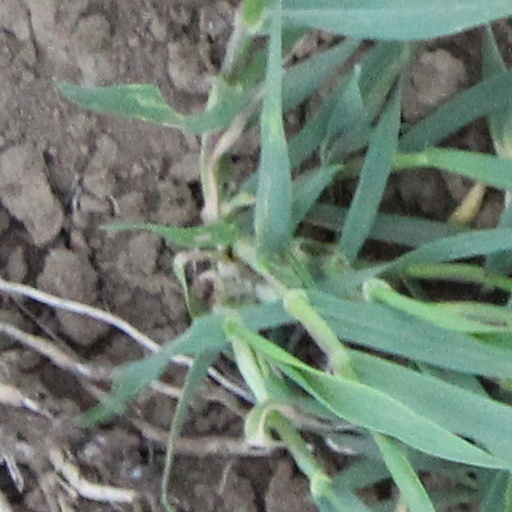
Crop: wheat